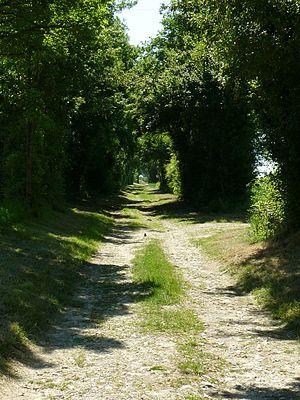
la voie d'Agrippa à St-Genis-d'Hiersac (16), France
Saint-Genis-d'Hiersac est une commune du Sud-Ouest de la France, située dans le département de la Charente.